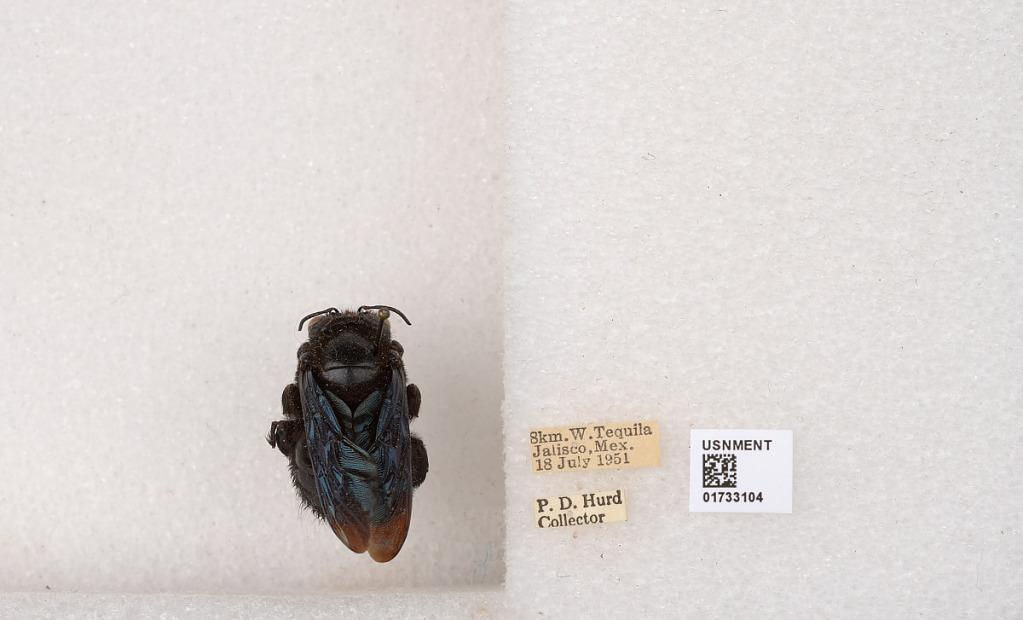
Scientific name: Xylocopa (Megaxylocopa) fimbriata Fabricius
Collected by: P. Hurd
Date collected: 1951-7-18
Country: Mexico
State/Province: Jalsico
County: Tequila
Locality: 8 km. W. Tequila